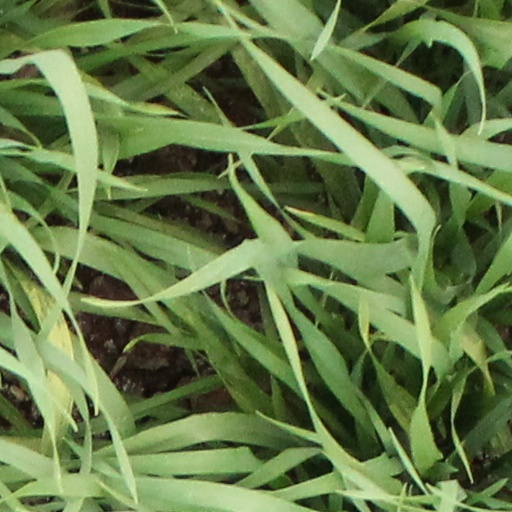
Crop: wheat